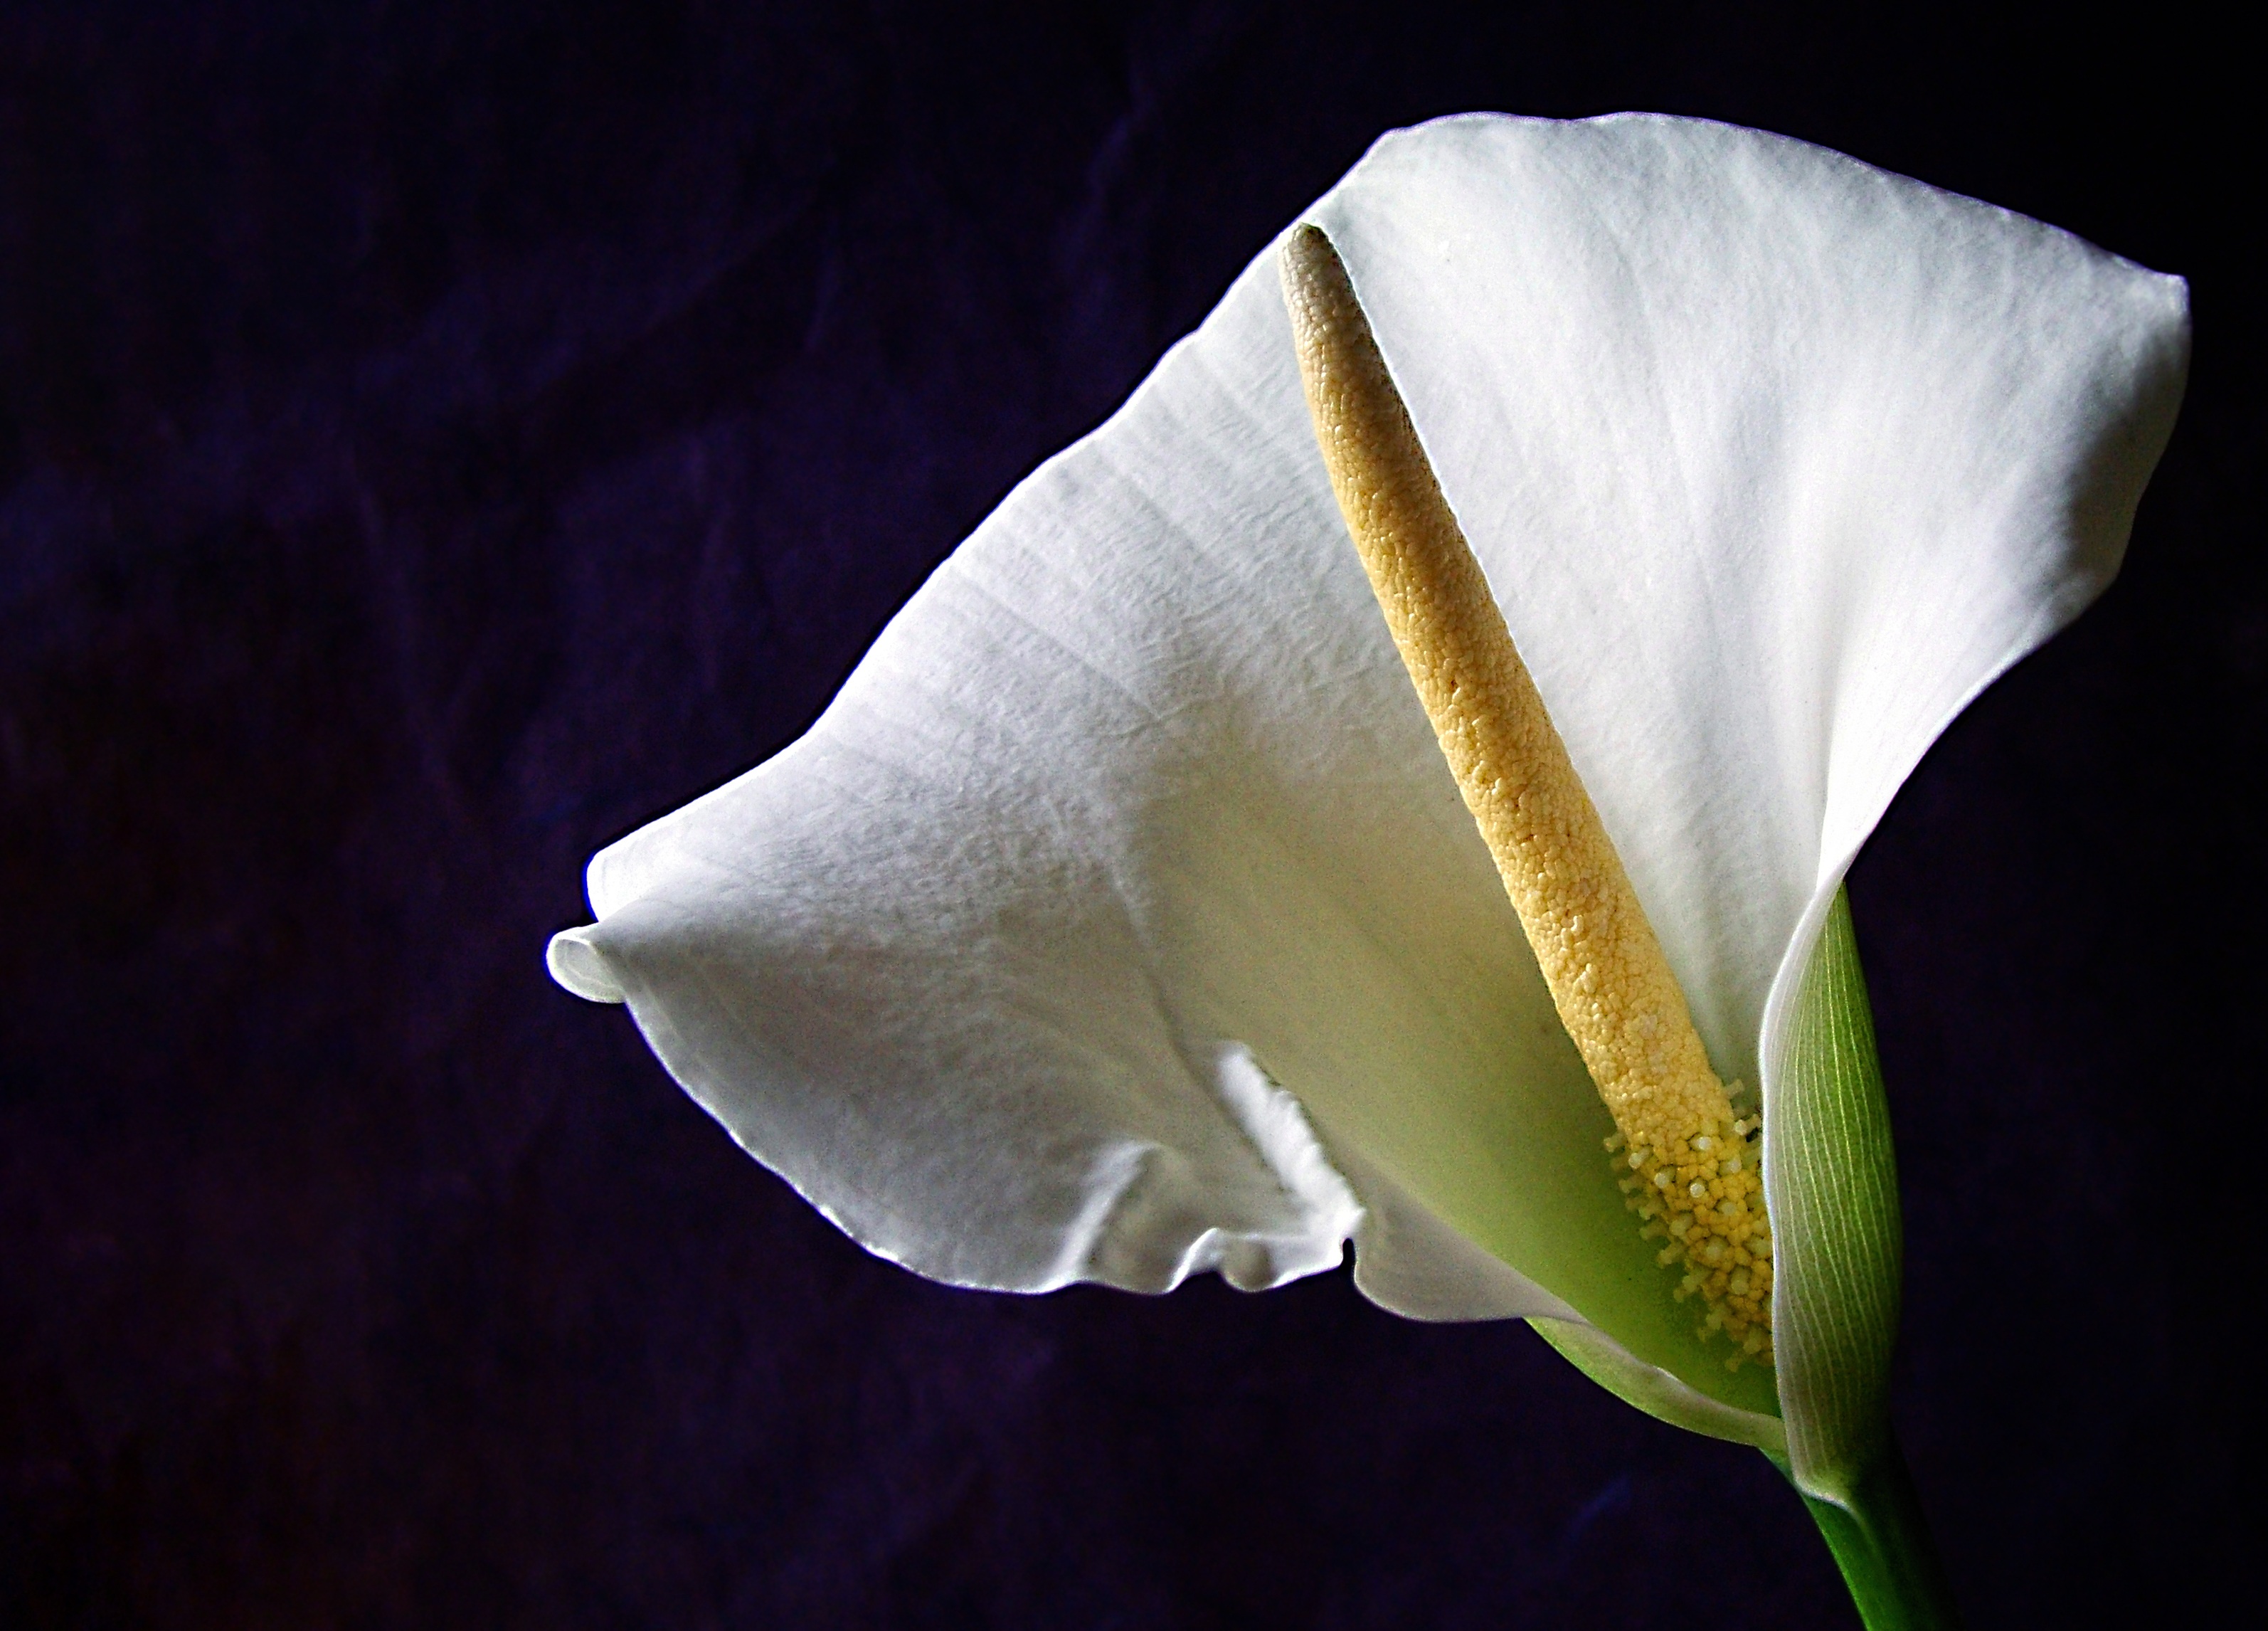
plant, white, photography, stem, leaf, flower, petal, bloom, green, botany, yellow, flora, spike, close up, arum, macro photography, flowering plant, plant stem, land plant